Katina Paxinou

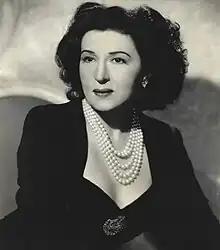
Paxinou in 1945

She started her stage career in Greece in 1928 and was one of the founding members of the National Theatre of Greece in 1932. The outbreak of World War II found her in the United Kingdom and she later moved to the United States, where she made her film debut in "For Whom the Bell Tolls" (1943) and won the Academy Award for Best Supporting Actress and the Golden Globe Award for Best Supporting Actress. She became a naturalized citizen of the United States in 1951, but returned to Greece the following year, where she focused on her stage career and appeared in a number of European films including "Rocco and His Brothers" (1960).